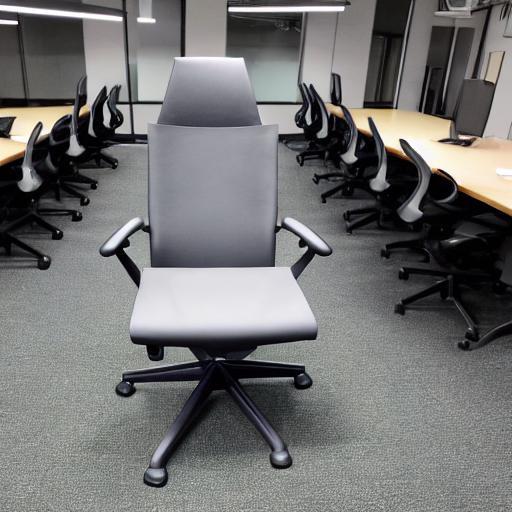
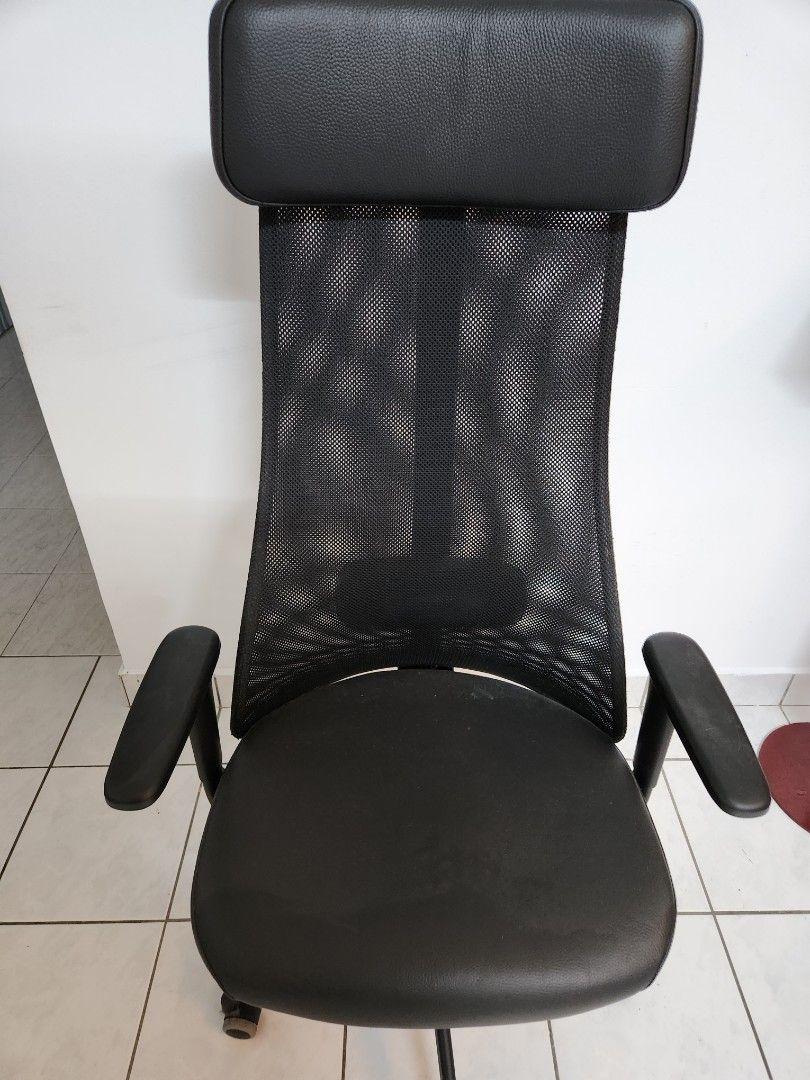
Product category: items_chair
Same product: no